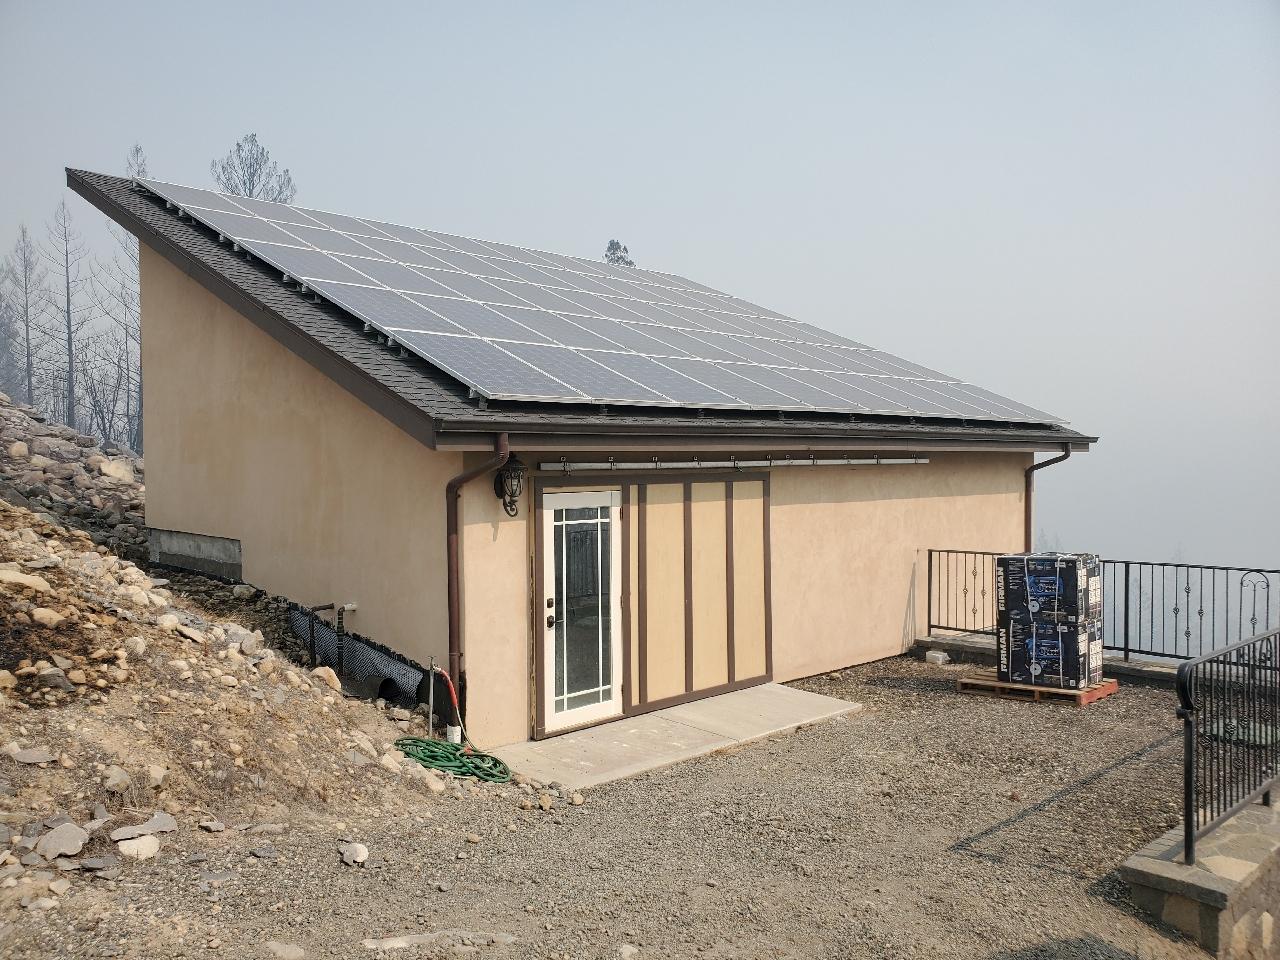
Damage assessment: no_damage